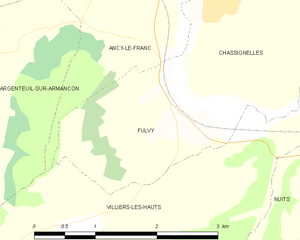
Carte des communes françaises Fulvy